Bebelplatz

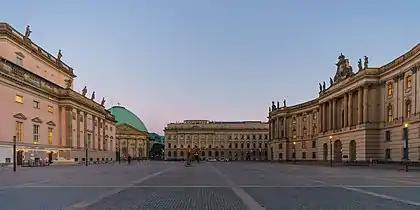
General view of the Bebelplatz, taken from Unter den Linden with the State Opera to the left, St. Hedwig's Cathedral center-left, the Old Library ("Alte Bibliothek") of Humboldt University center, and Humboldt's law school to the right

The Bebelplatz (formerly and colloquially the Opernplatz) is a public square in the central Mitte district of Berlin, the capital of Germany. Following World War II, the square was renamed after August Bebel, a founder of the Social Democratic Party of Germany in the 19th century.